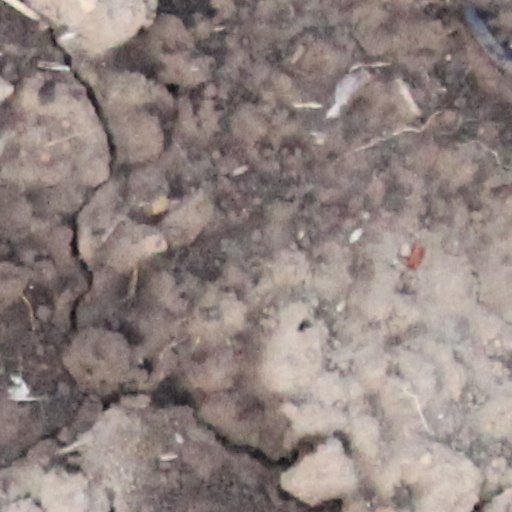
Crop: wheat